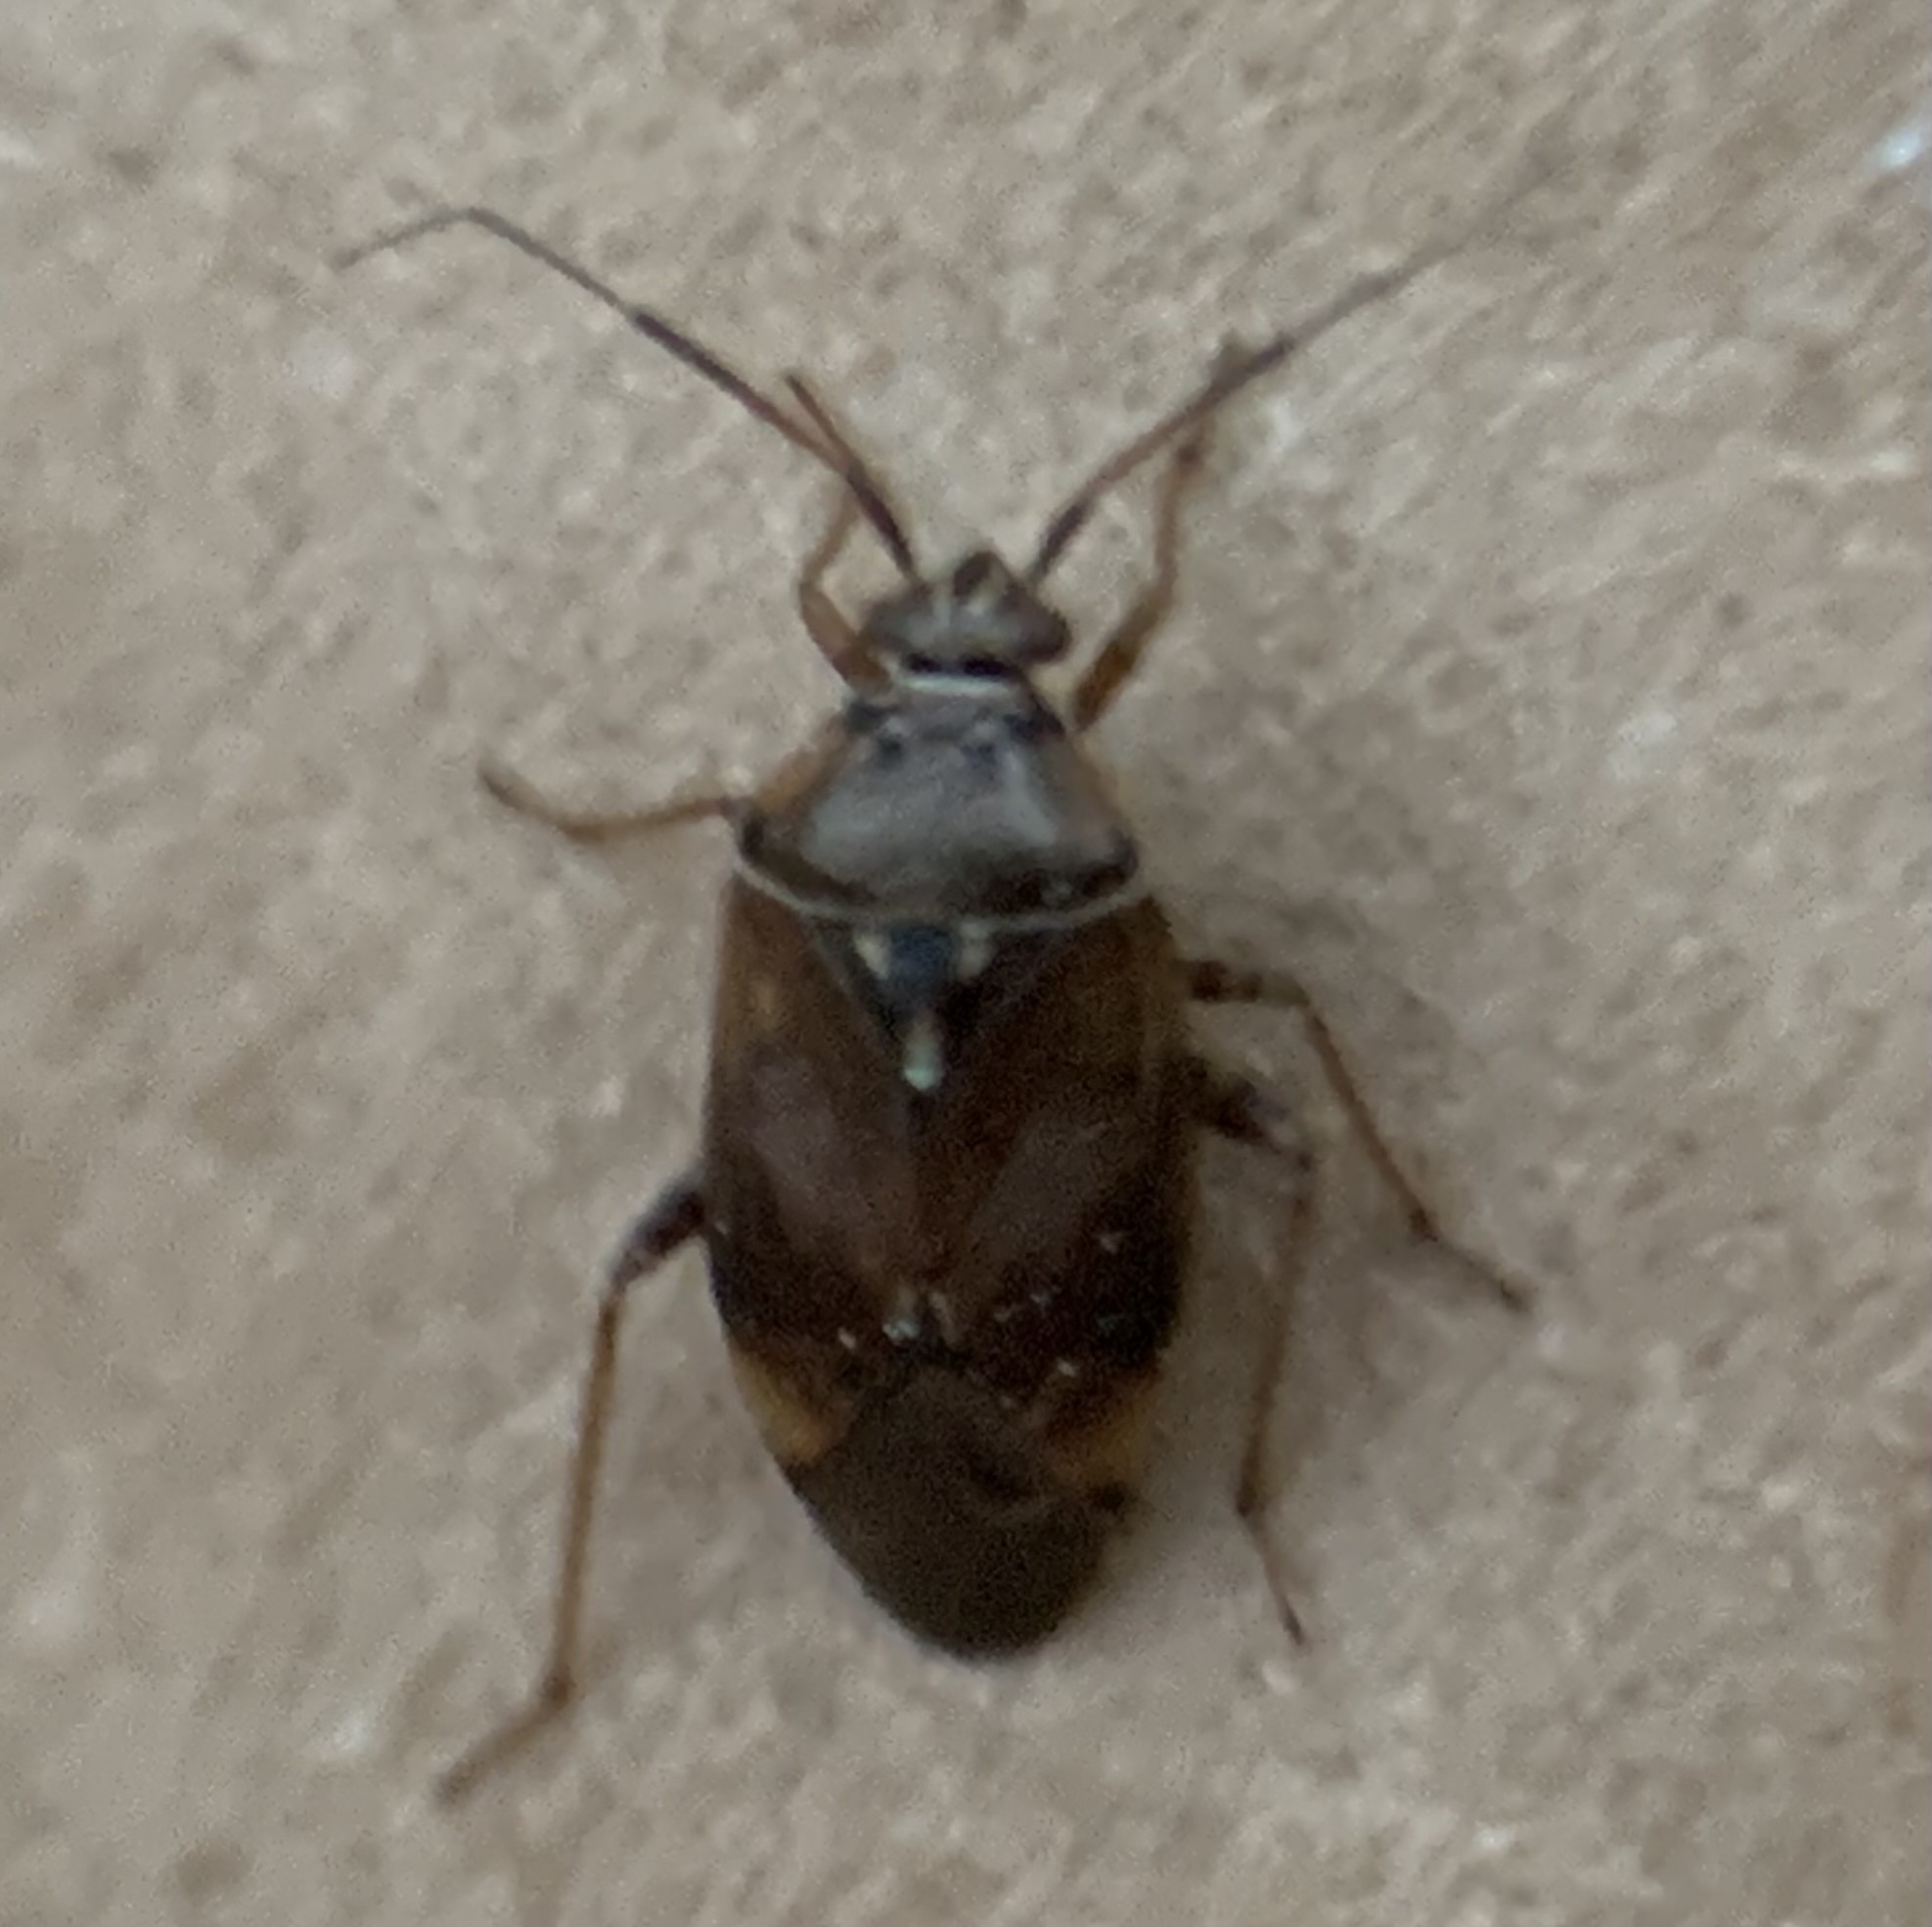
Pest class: lygus_bug